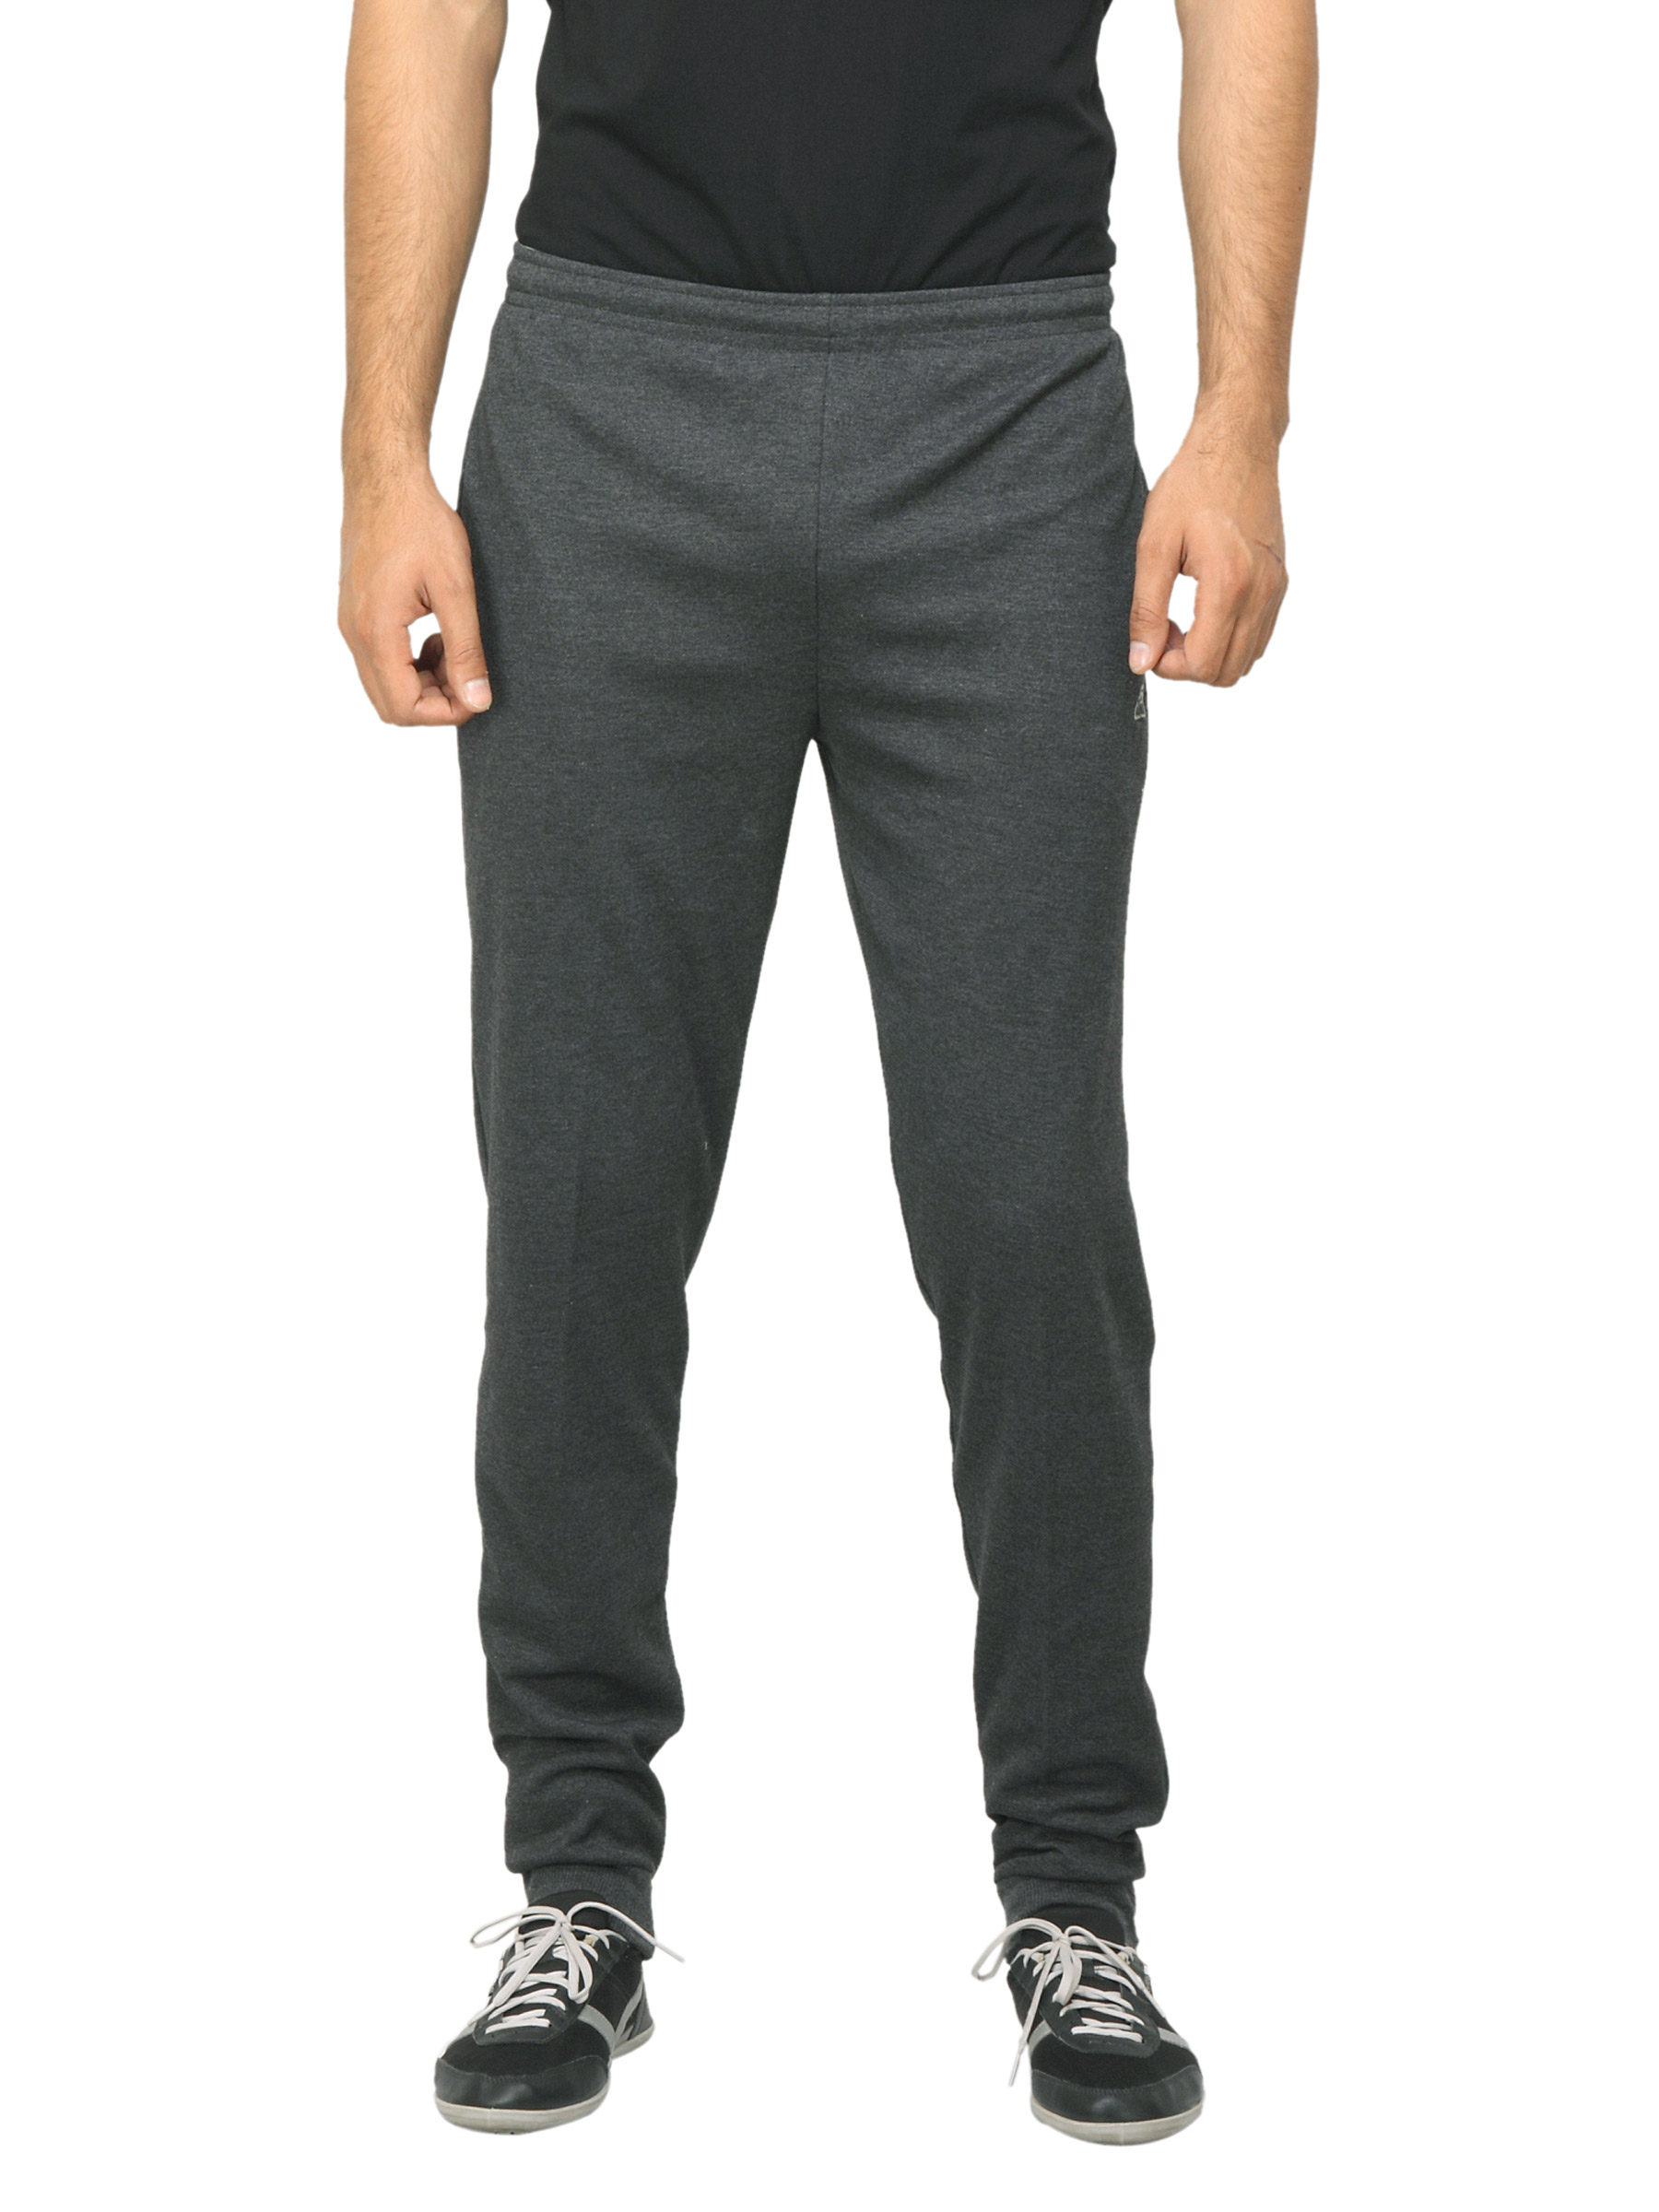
Proline Men Charcoal Grey Track Pants
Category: Apparel / Bottomwear / Track Pants
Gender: Men
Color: Charcoal
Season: Summer 2012
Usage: Casual